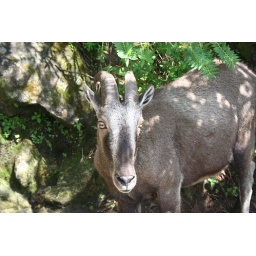
The rare Nilgiri tahr goat in the Eravikulam National Park. One of the rarest mountain goats in the world.